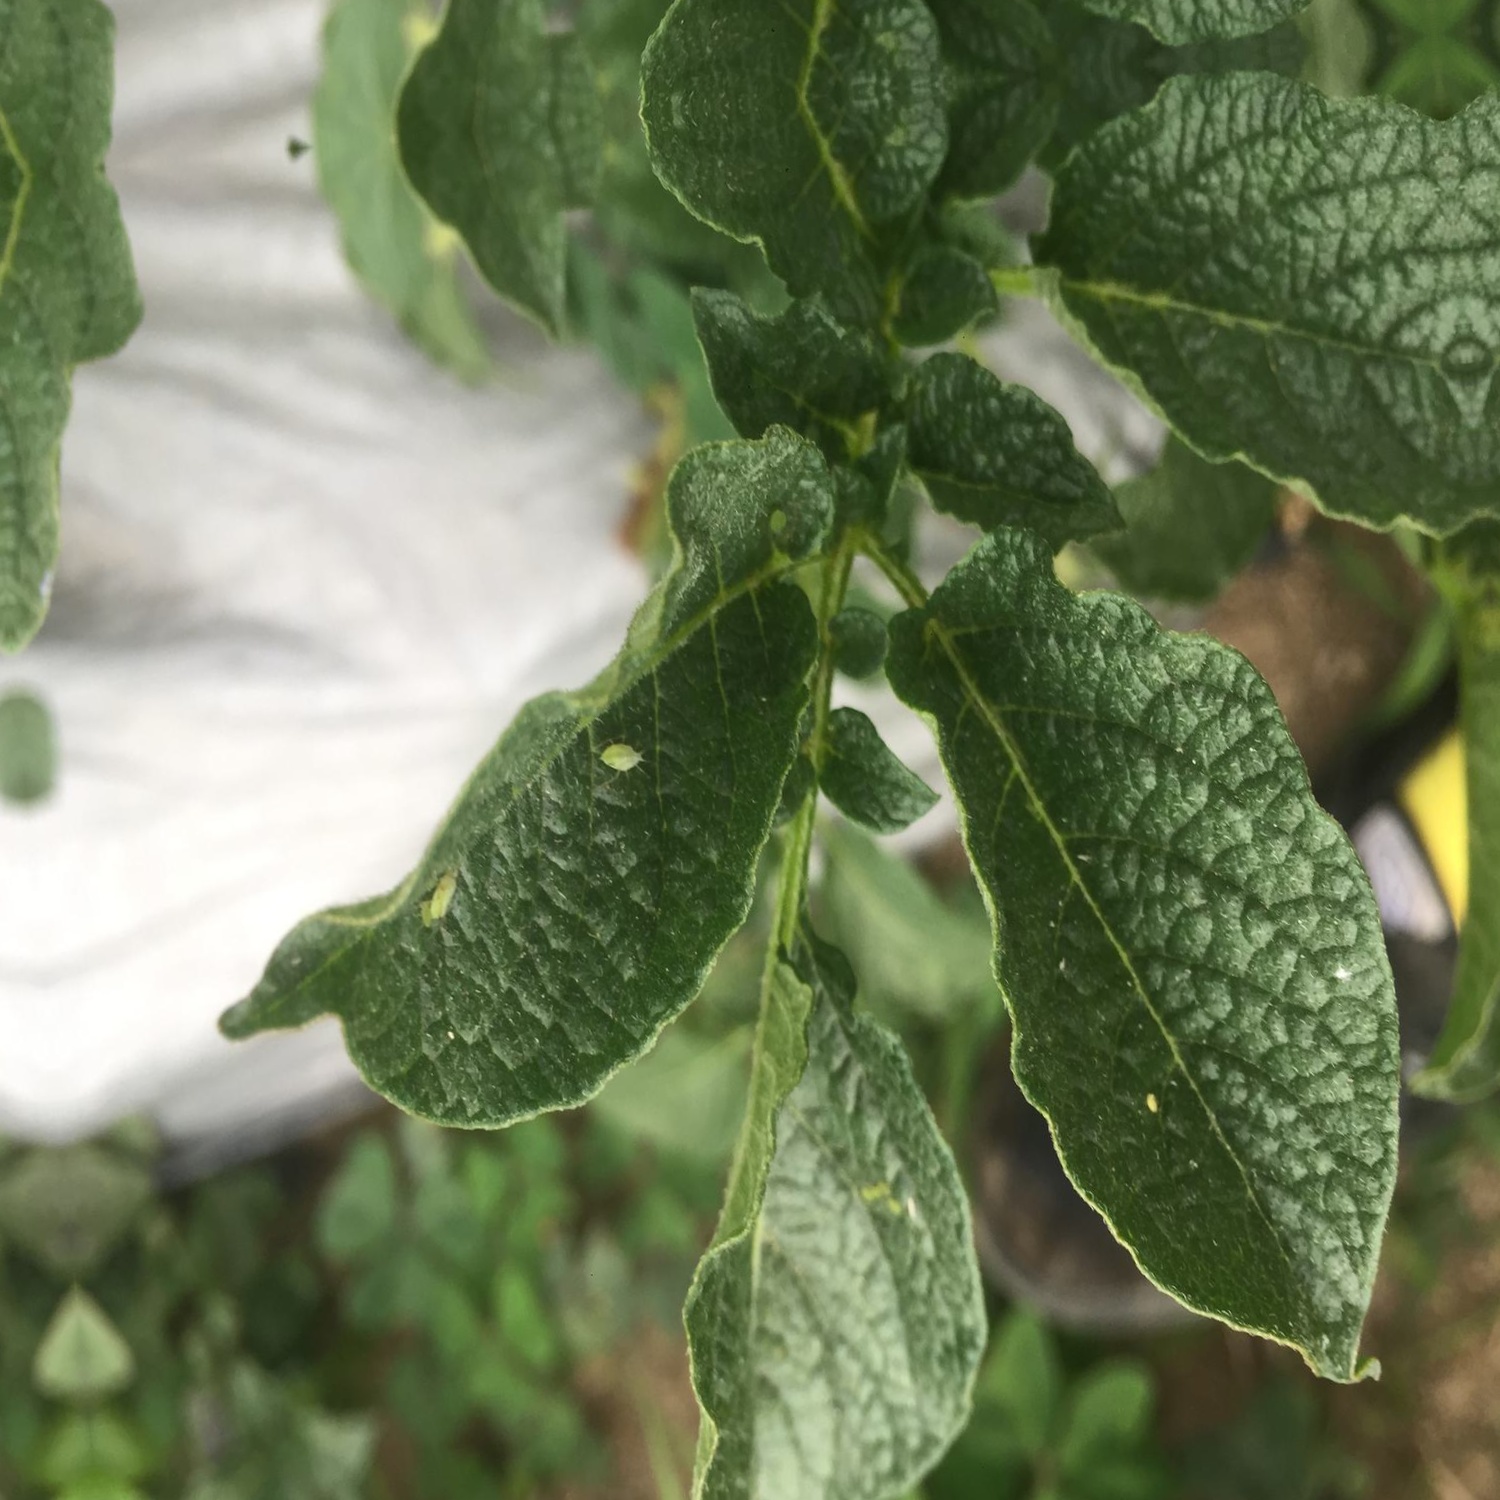
Etiqueta: Virus